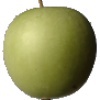
Label: Apple Granny Smith 1